1994 in Israel

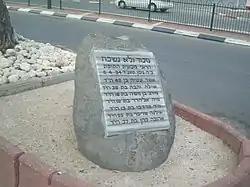
Memorial for the victims of the Afula Bus suicide bombing built at the site of the event

The most prominent Israeli military counter-terrorism operations (military campaigns and military operations) carried out against Palestinian militants during 1994 include: